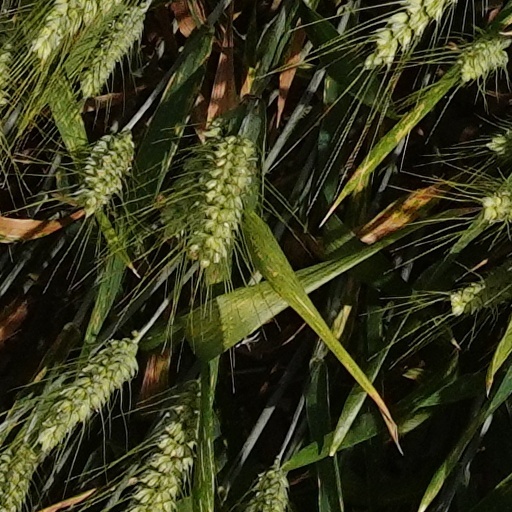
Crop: wheat